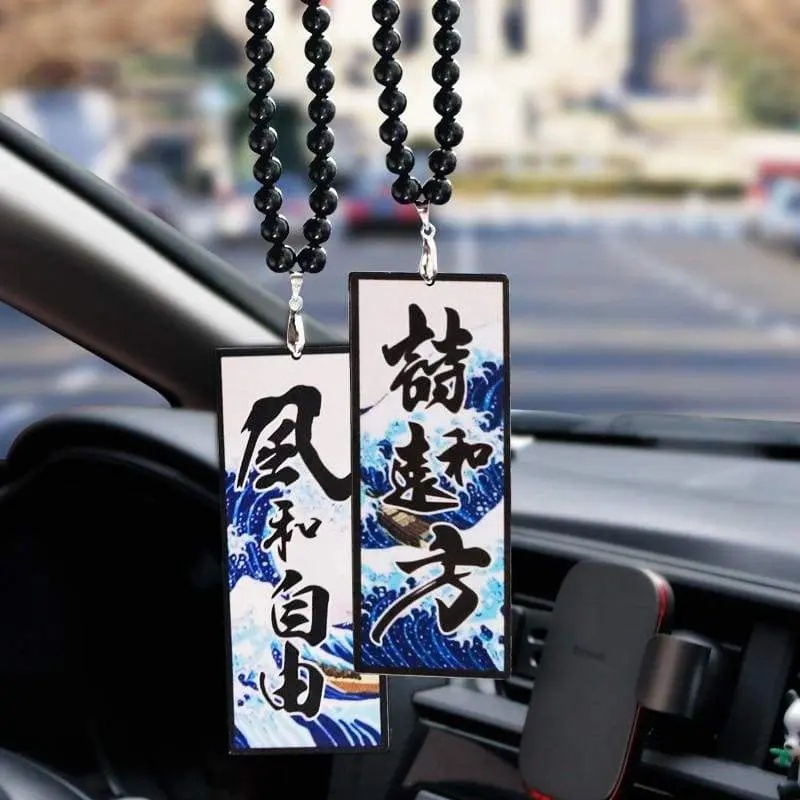
Wind & Freedom Rear view Mirror Pendant Japan Style Ornament
Wind & Freedom Rear view Mirror Pendant Japan Style Ornament Package include: 1 Piece Pendant (Double Side Pattern)
Brand: NOIZZY Official Store (Aliexpress)
Category: Vehicles & Parts > Vehicle Parts & Accessories > Vehicle Maintenance, Care & Decor > Vehicle Decor > Vehicle Rear View Mirror Ornaments